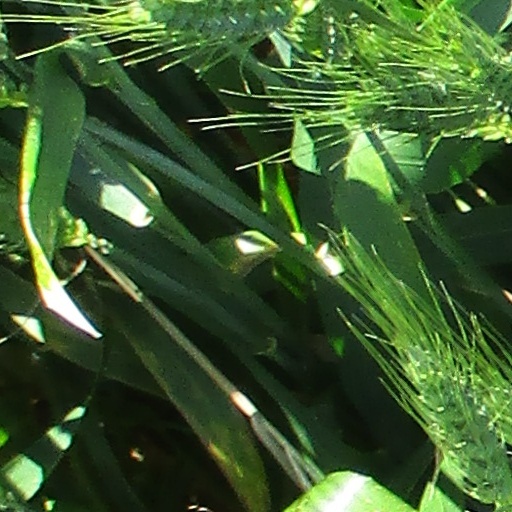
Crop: wheat